Michel Marcel Navratil

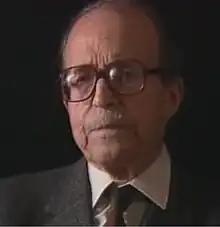
Navratil 1994

Michel Marcel Navratil Jr. (12 June 1908 – 30 January 2001) was a French philosophy professor who was one of the last survivors of the sinking of "Titanic" on 15 April 1912. He, along with his brother, Edmond (1910–1953), were known as the "Titanic Orphans", having been the only children rescued without a parent or guardian. He was three years old at the time of the disaster.